Oscar Micheaux

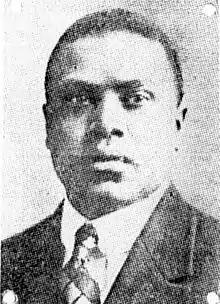
Micheaux in 1919

Micheaux decided to concentrate on writing and, eventually, filmmaking, a new industry. He wrote seven novels.